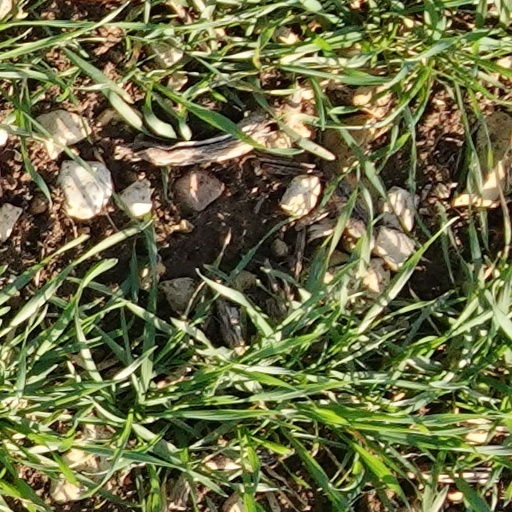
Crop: wheat